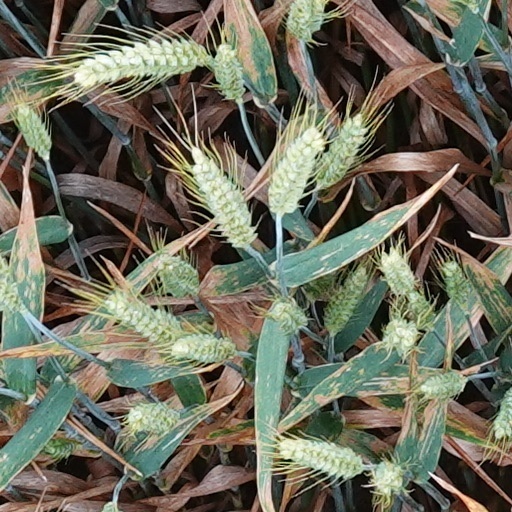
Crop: wheat